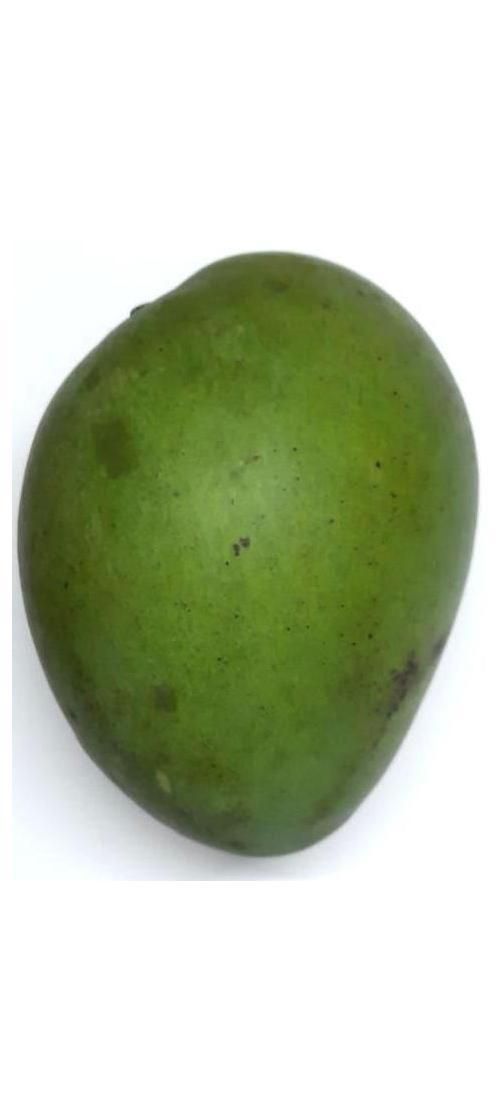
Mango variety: Harivanga